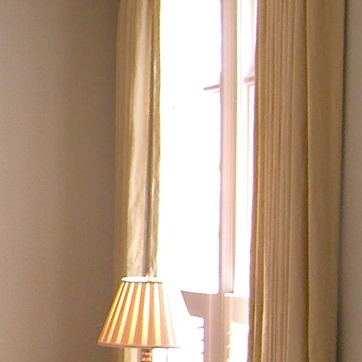
Material: glass